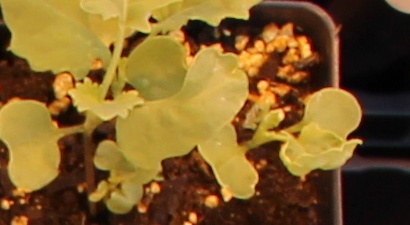
Label: Canola